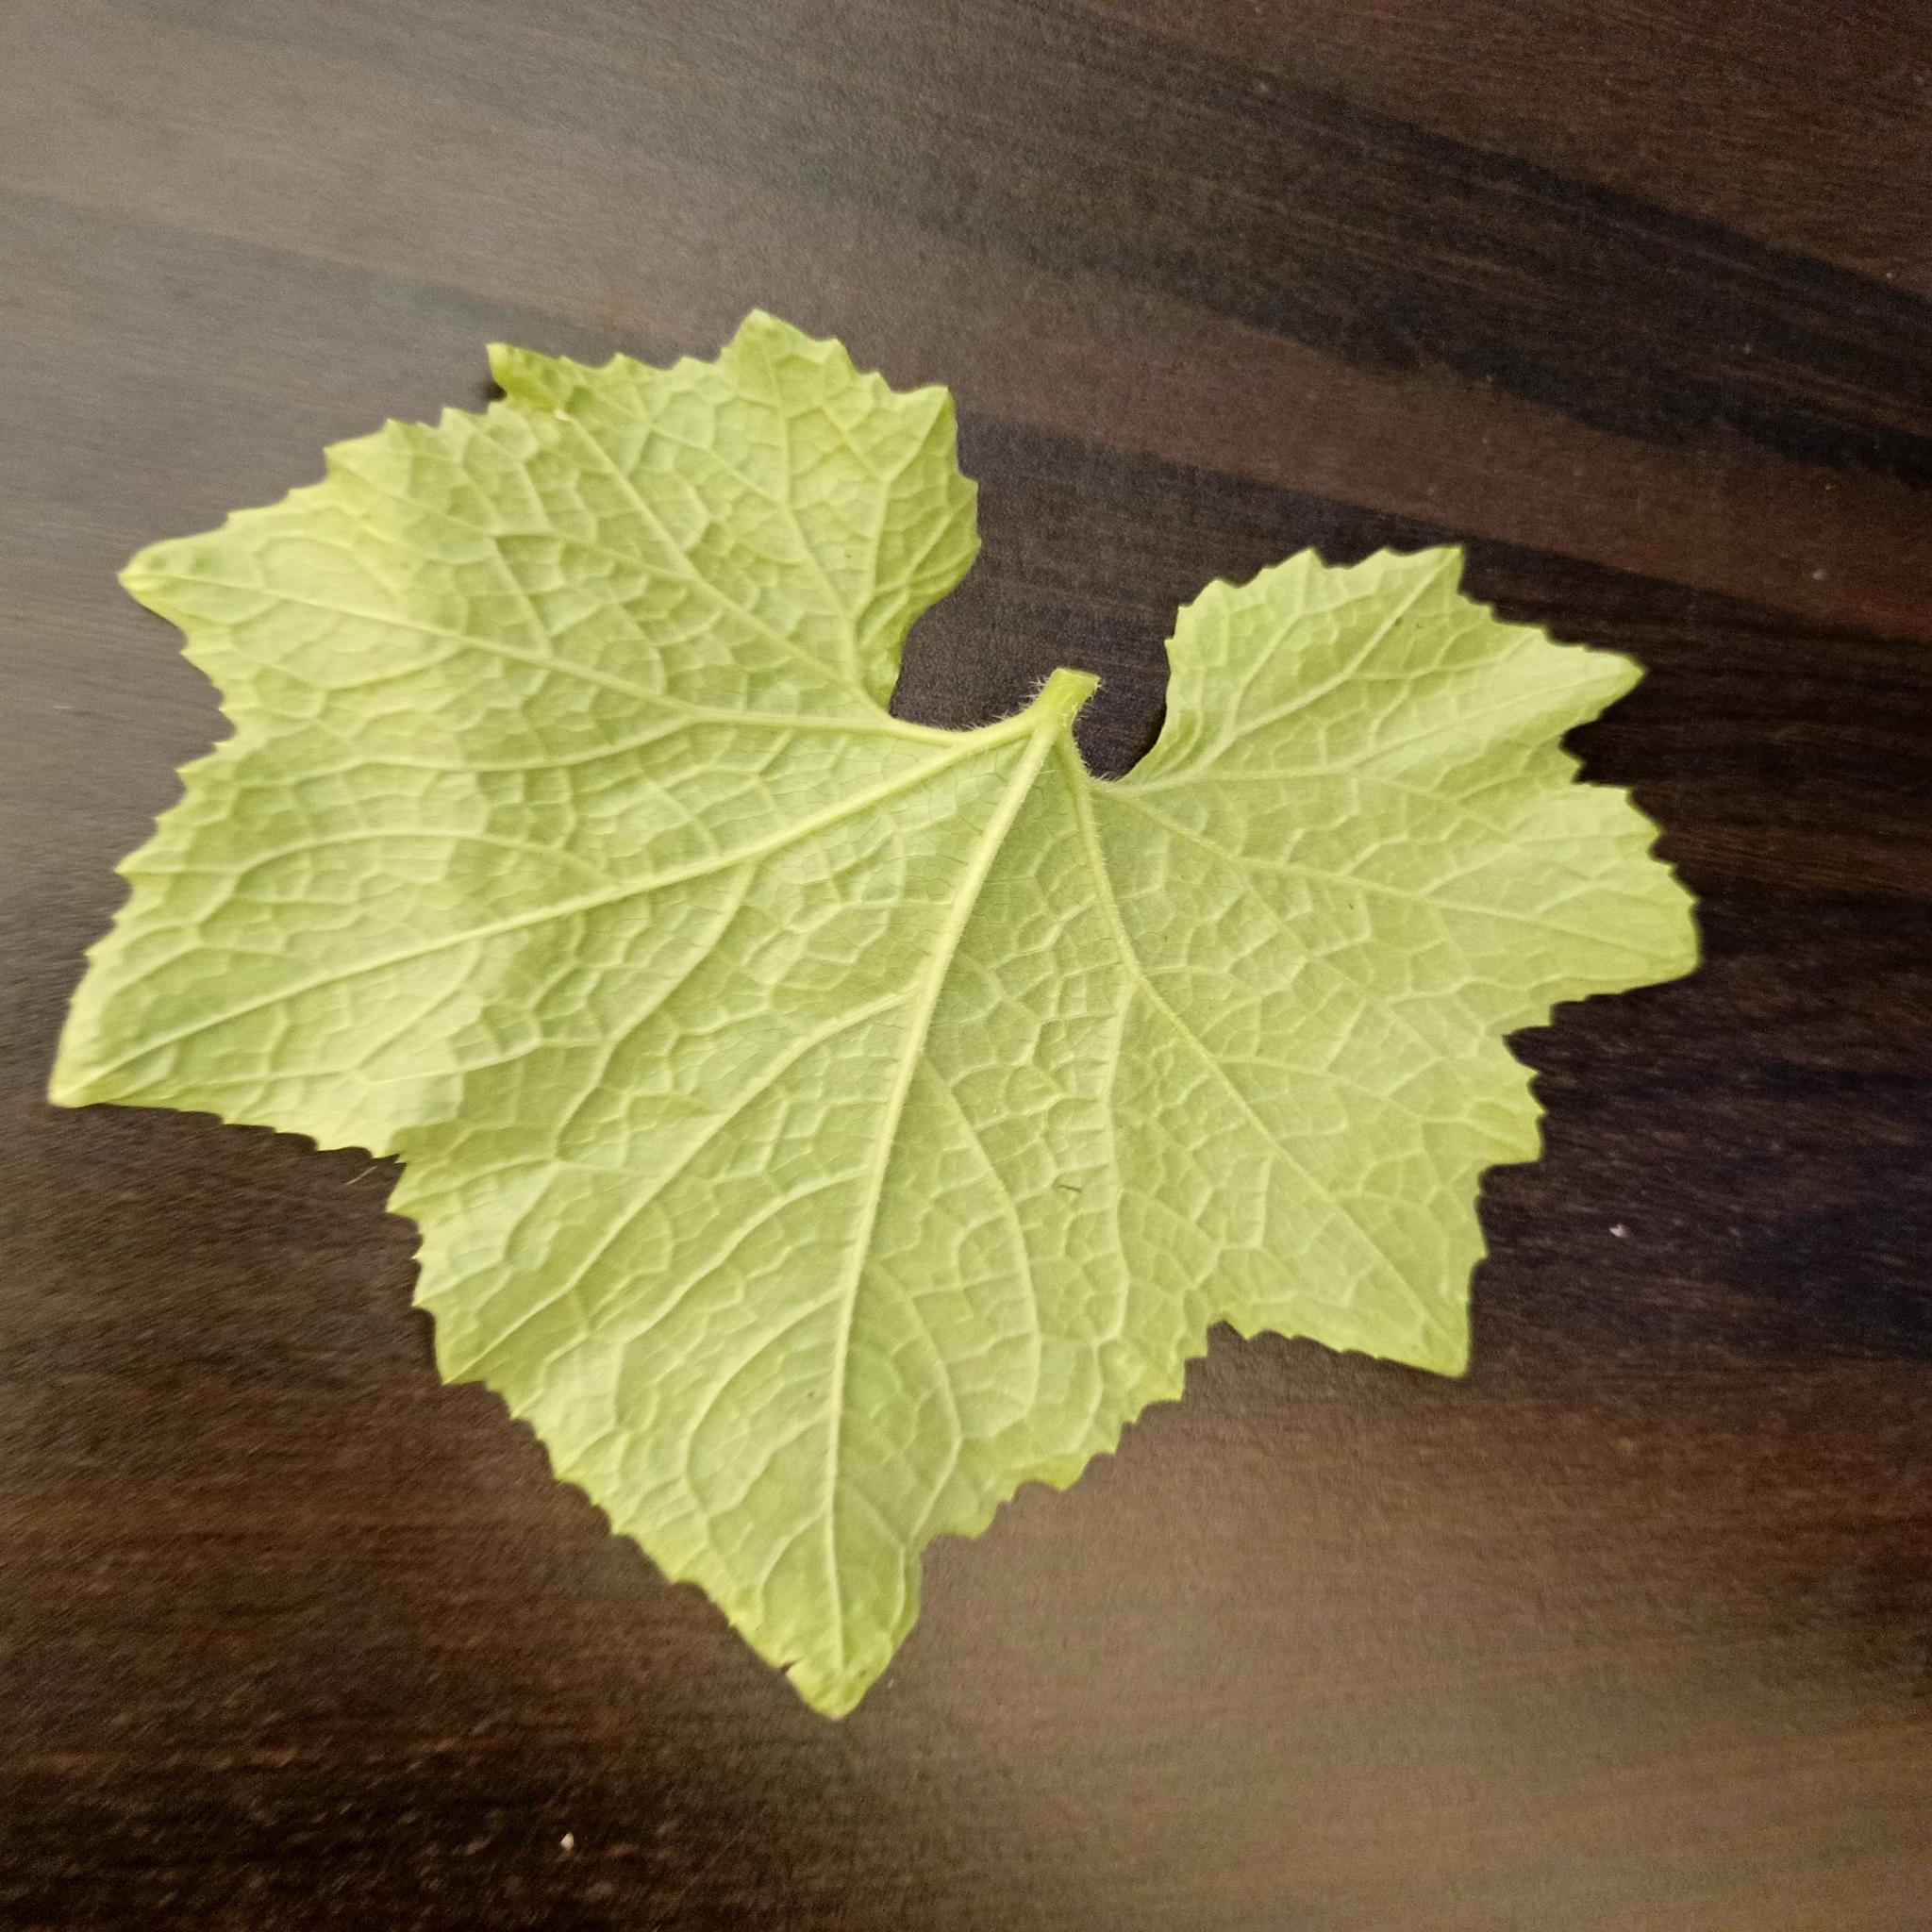
Label: Healthy